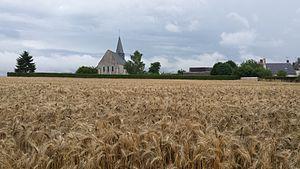
L'église Notre-Dame de Conie-molitard
Conie-Molitard est une commune française située dans le département d'Eure-et-Loir en région Centre-Val de Loire.